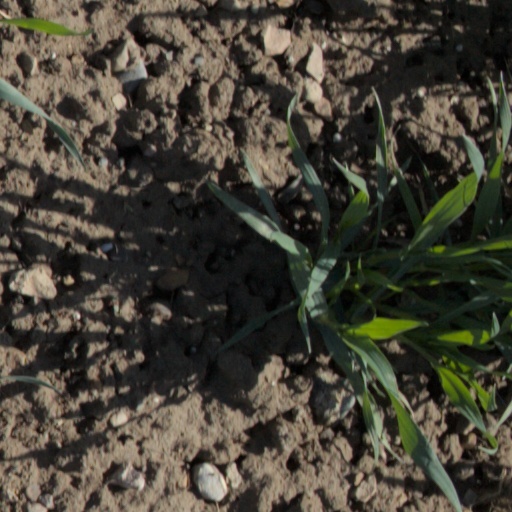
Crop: wheat